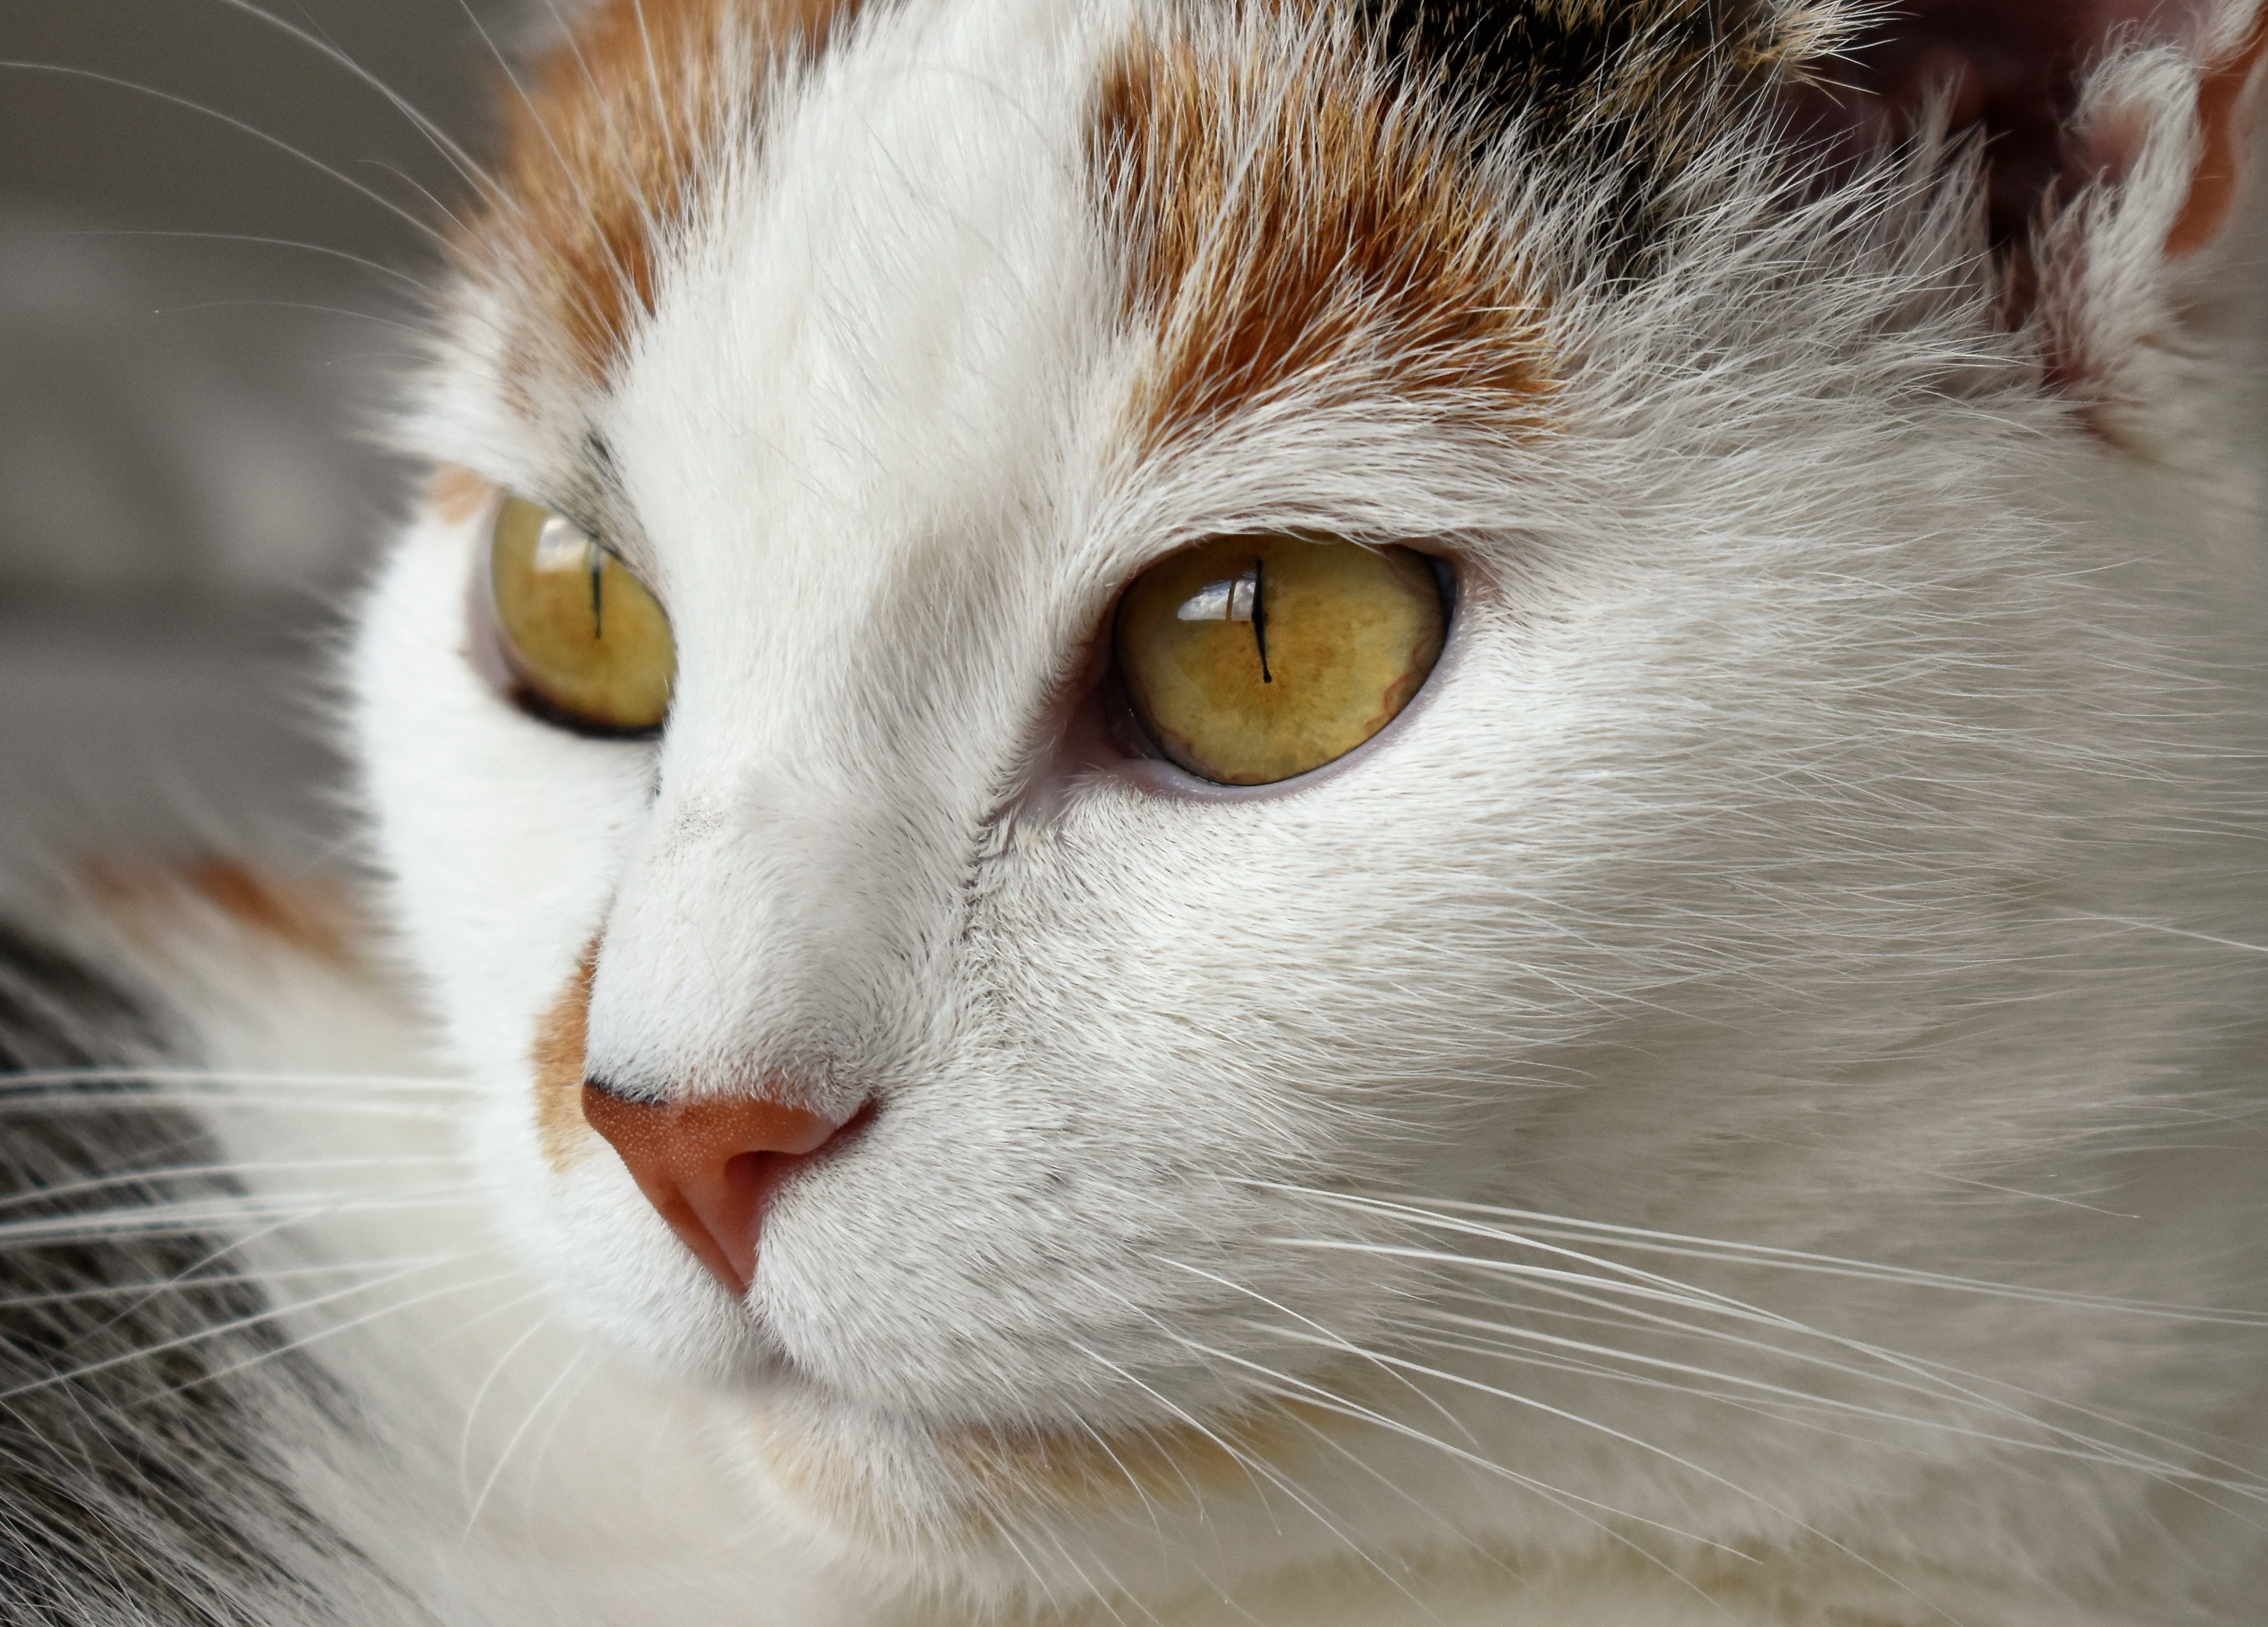
cat, mammal, whiskers, small to medium sized cats, felidae, nose, close up, aegean cat, snout, eye, carnivore, fur, american wirehair, domestic short haired cat, turkish van, british semi longhair, domestic long haired cat, american curl, european shorthair, asian